Acura

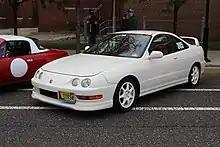
Acura Integra Type R

During this time, the NSX also lost sales as Acura made few changes from its original 1990 trim. A year later, the Integra sedan was withdrawn from the Canadian market, replaced by the market-exclusive Acura 1.6 EL, a rebadged Honda Civic/Domani. The Integra sedan continued to be sold in the United States until 2001 (in name only, the model it was replaced with, the RSX, was simply a rebadged left-hand-drive version of the JDM DC5 Honda Integra).